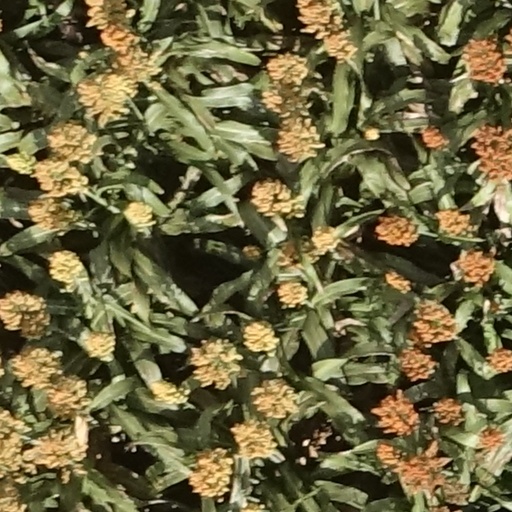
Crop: sorghum